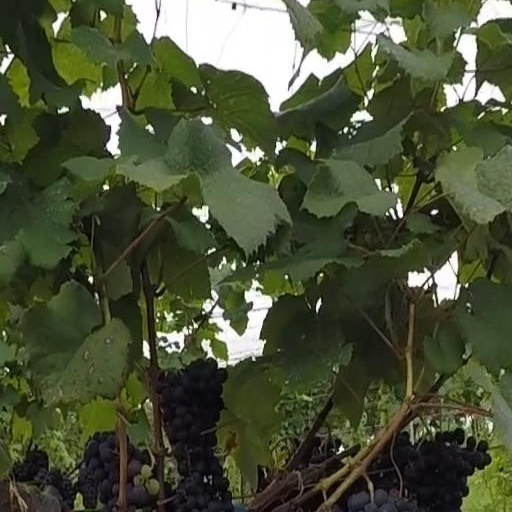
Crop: grape